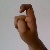
The image shows a hand gesture representing the letter 'X' in Indian Sign Language.